Korean indie

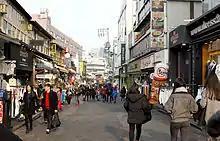
Hongdae Street in Seoul

Situated in northwestern Seoul, Hongdae is home to a vibrant and diverse indie music culture and to Hongik University, an institution with a prestigious art program. Having developed as the center of subculture since the 1990s, cheap rent enabled the establishment of numerous underground clubs, live music venues, record stores, and studios, gathering talented indie musicians. Groups such as Crying Nut and No Brain are both indie bands that gained fame from a small club in Hongdae called Spot. One of the most famous clubs in Hongdae is Drug, which opened in 1994 and established their record label in 1996, having played a crucial part in the underground music scene. Although Hongdae experienced a period of mass gentrification during the mid-2000s economic boom, it remains a significant indie music scene, with over 40 underground clubs, and attracting more than 500 new indie bands each year.